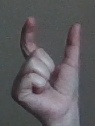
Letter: nun